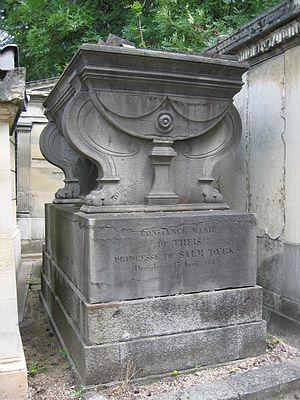
Constance Marie de Théis, née à Nantes le 7 septembre 1767, baptisée dans la paroisse Saint-Similien, et morte le 13 avril 1845, devient par son premier mariage Pipelet de Leury, et, par son second mariage, princesse, puis comtesse puis à nouveau princesse de Salm-Dyck ; elle est une poétesse et femme de lettres française.